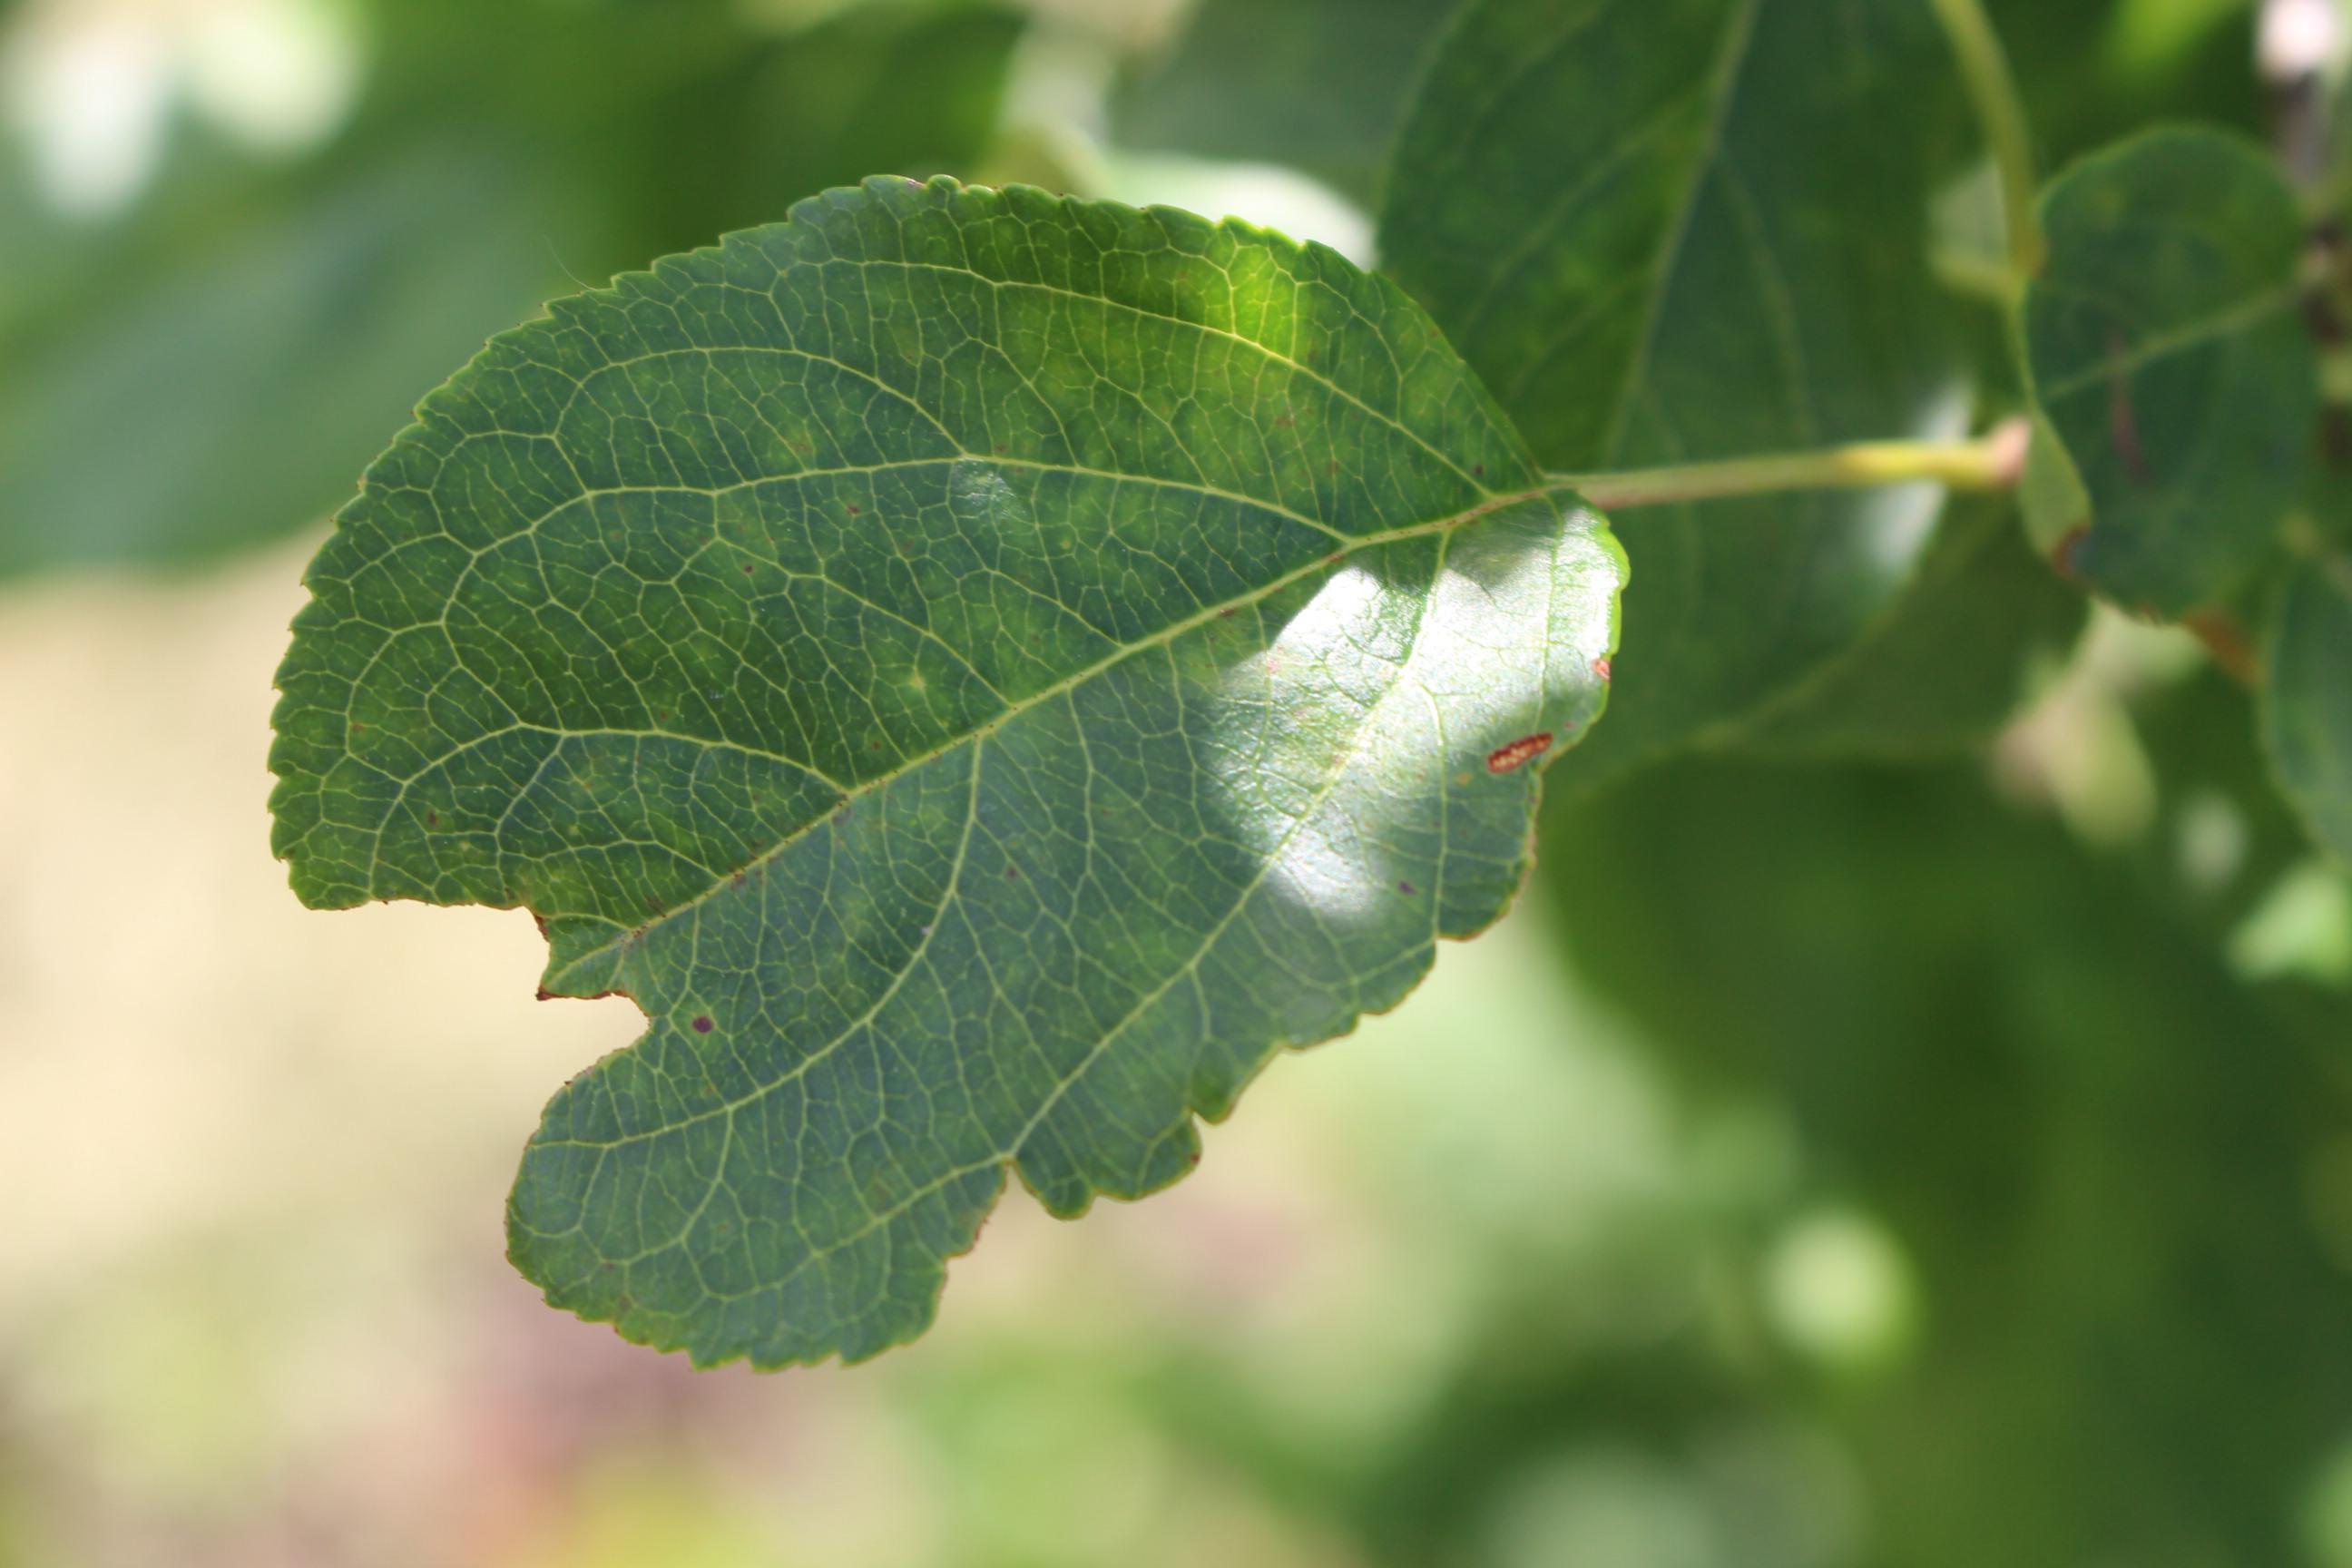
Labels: complex